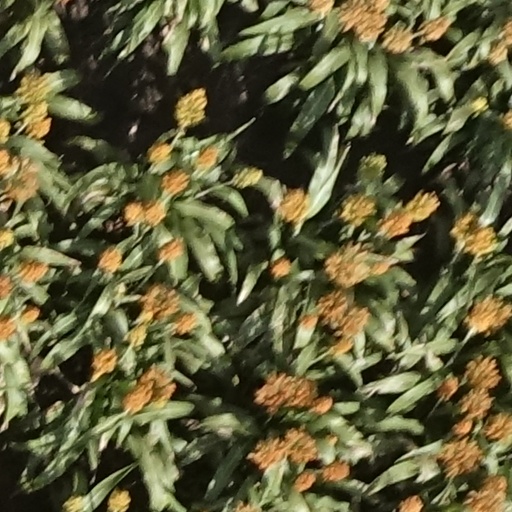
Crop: sorghum